Federal Academy for Security Policy

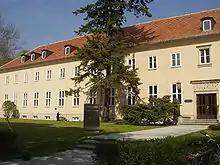
House "Bonn" as viewed from the front

The Federal Foreign Office and the Federal Ministry of Defence take turns in nominating the president and vice president of the Federal Academy for Security Policy. In addition to the presidency, the Federal Academy for Security Policy consists of an Academic Department and a Supporting Department. The academic staff comes from the ministries represented in the Federal Security Council (the Federal Foreign Office, the Federal Ministry of the Interior, the Federal Ministry of Justice, the Federal Ministry of Finance, the Federal Ministry of Economics and Technology, the Federal Ministry of Defence and the Federal Ministry for Economic Cooperation and Development). The support staff comes from the Federal Ministry of Defence.